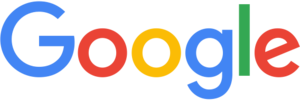
Google a racheté des sociétés qui lui ont permis d'améliorer son moteur de recherche sur internet et de conserver son avance technique et marketing. Chaque acquisition concerne la société dans son ensemble. Les dates listées sont celles de l'accord entre Google et les sociétés qui ont fait l'objet de l'acquisition. La valeur de chaque acquisition est listée en dollar américain car le siège de Google est aux États-Unis. Si la valeur n'est pas mentionnée, c'est qu'elle est restée confidentielle. Lorsqu'un service Google résulte de cette acquisition, cela est spécifié.